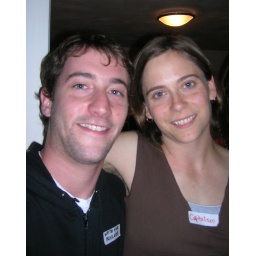
egg and Katherine; white male privelege and capitalism - arm in arm. How heartwarming: P